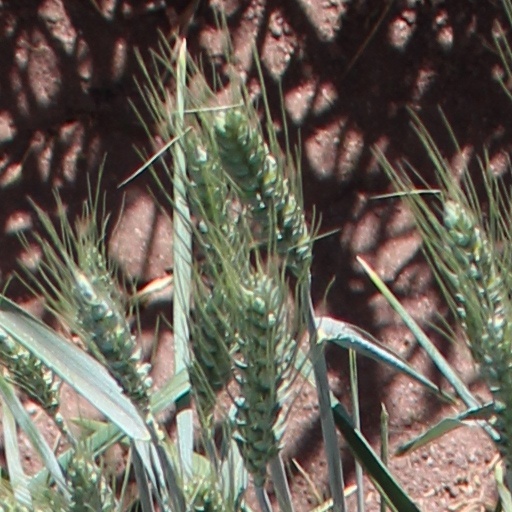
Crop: wheat